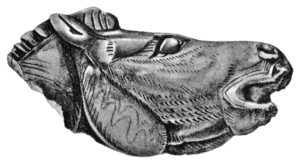
L′hippophagie est une pratique alimentaire consistant à consommer de la viande de cheval. Connue depuis la Préhistoire et pratiquée par de nombreux peuples eurasiatiques durant l'Antiquité, elle est souvent associée à des pratiques rituelles païennes qui poussent l'Église catholique du Moyen Âge à la prohiber. Elle demeure lors des périodes de disette, et chez les peuples nomades comme les Mongols. Pratiquée à grande échelle en France à partir de la fin du XIXᵉ siècle, elle y a fortement baissé depuis les années 1960. Les États-Unis l'ont rendue illégale dans plusieurs États. Le scandale sanitaire de la trichinellose, les images choc des transports d'animaux de boucherie et la place symbolique et historique du cheval entretiennent une controverse, expliquant la désaffection pour l'hippophagie dans certains pays occidentaux. Les pays scandinaves, d'Asie centrale et de l'Est sont traditionnellement hippophages, par opposition aux pays anglo-saxons, considérés comme non hippophages. Les tabous alimentaires sur la viande de cheval peuvent avoir des origines culturelles ou religieuses.